On the Origin of Species

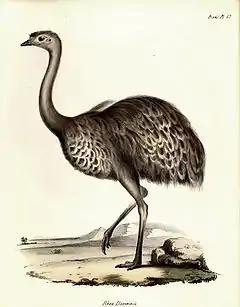
John Gould's illustration of Darwin's rhea was published in 1841. The existence of two rhea species with overlapping ranges influenced Darwin.

In the United States, botanist Asa Gray, an American colleague of Darwin, negotiated with a Boston publisher for publication of an authorised American version, but learnt that two New York publishing firms were already planning to exploit the absence of international copyright to print "Origin". Darwin was delighted by the popularity of the book, and asked Gray to keep any profits. Gray managed to negotiate a 5% royalty with Appleton's of New York, who got their edition out in mid-January 1860, and the other two withdrew. In a May letter, Darwin mentioned a print run of 2,500 copies, but it is not clear if this referred to the first printing only, as there were four that year.